List of Assassin's Creed characters

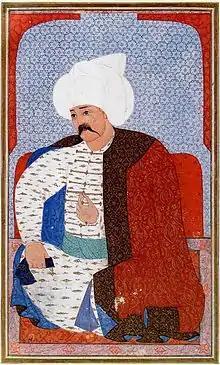
Portrait of Selim I by Nakkaş Osman

Nicolaus Copernicus (19 February 1473 – 24 May 1543), also known as Niccolò Copernico, was a Renaissance polymath best known for formulating a model of the universe that placed the Sun rather than Earth at its center; he was the first astronomer to do so correctly. In the "Copernicus Conspiracy" DLC for "", Ezio must protect Copernicus from the Templars, who are trying to kill him to prevent him from educating the public with his revolutionary theories.